Pale Gray for Guilt

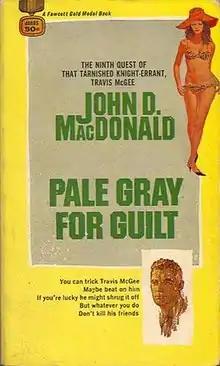
First edition cover

Pale Gray for Guilt (1968) is the ninth novel in the Travis McGee series by John D. MacDonald. The plot revolves around McGee's investigation into the death of his close friend Tush Bannon, who he suspects has been murdered because of his refusal to sell his waterfront property to developers. In terms of series continuity, "Pale Gray for Guilt" is particularly important in that it involves a love interest, Puss Killian, who is central to the final book: "The Lonely Silver Rain".